Tumba-Ngiri-Maindombe

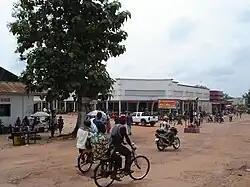
Mbandaka, at the center of the site

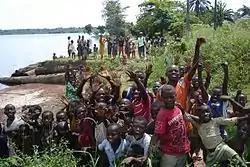
Children beside lake Maï Ndombe

The city of Mbandaka, capital of Équateur province with a population of around 750,000, is near the center of the Tumba-Ngiri-Maindombe site.